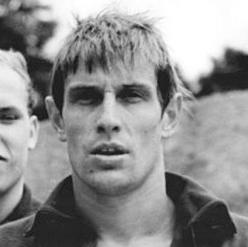
Age: 26